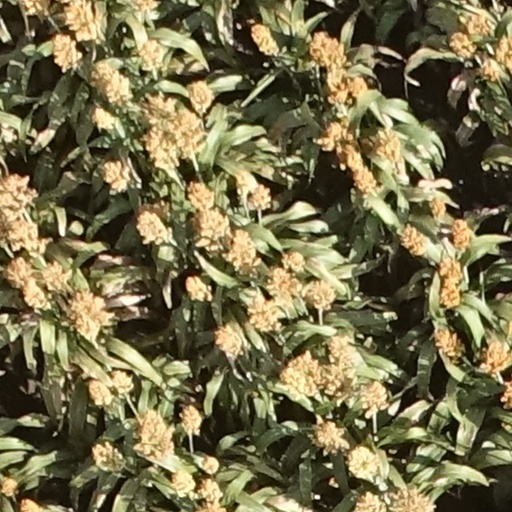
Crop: sorghum